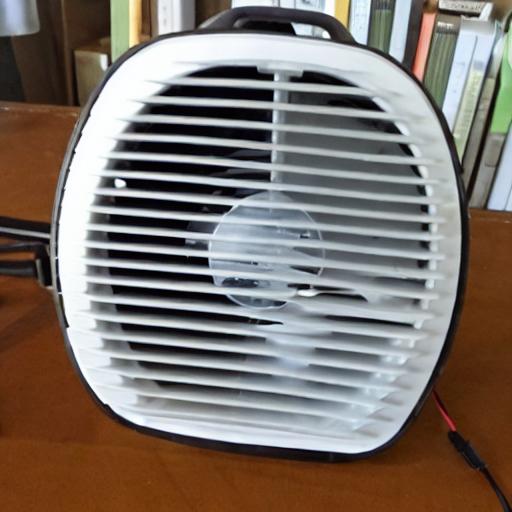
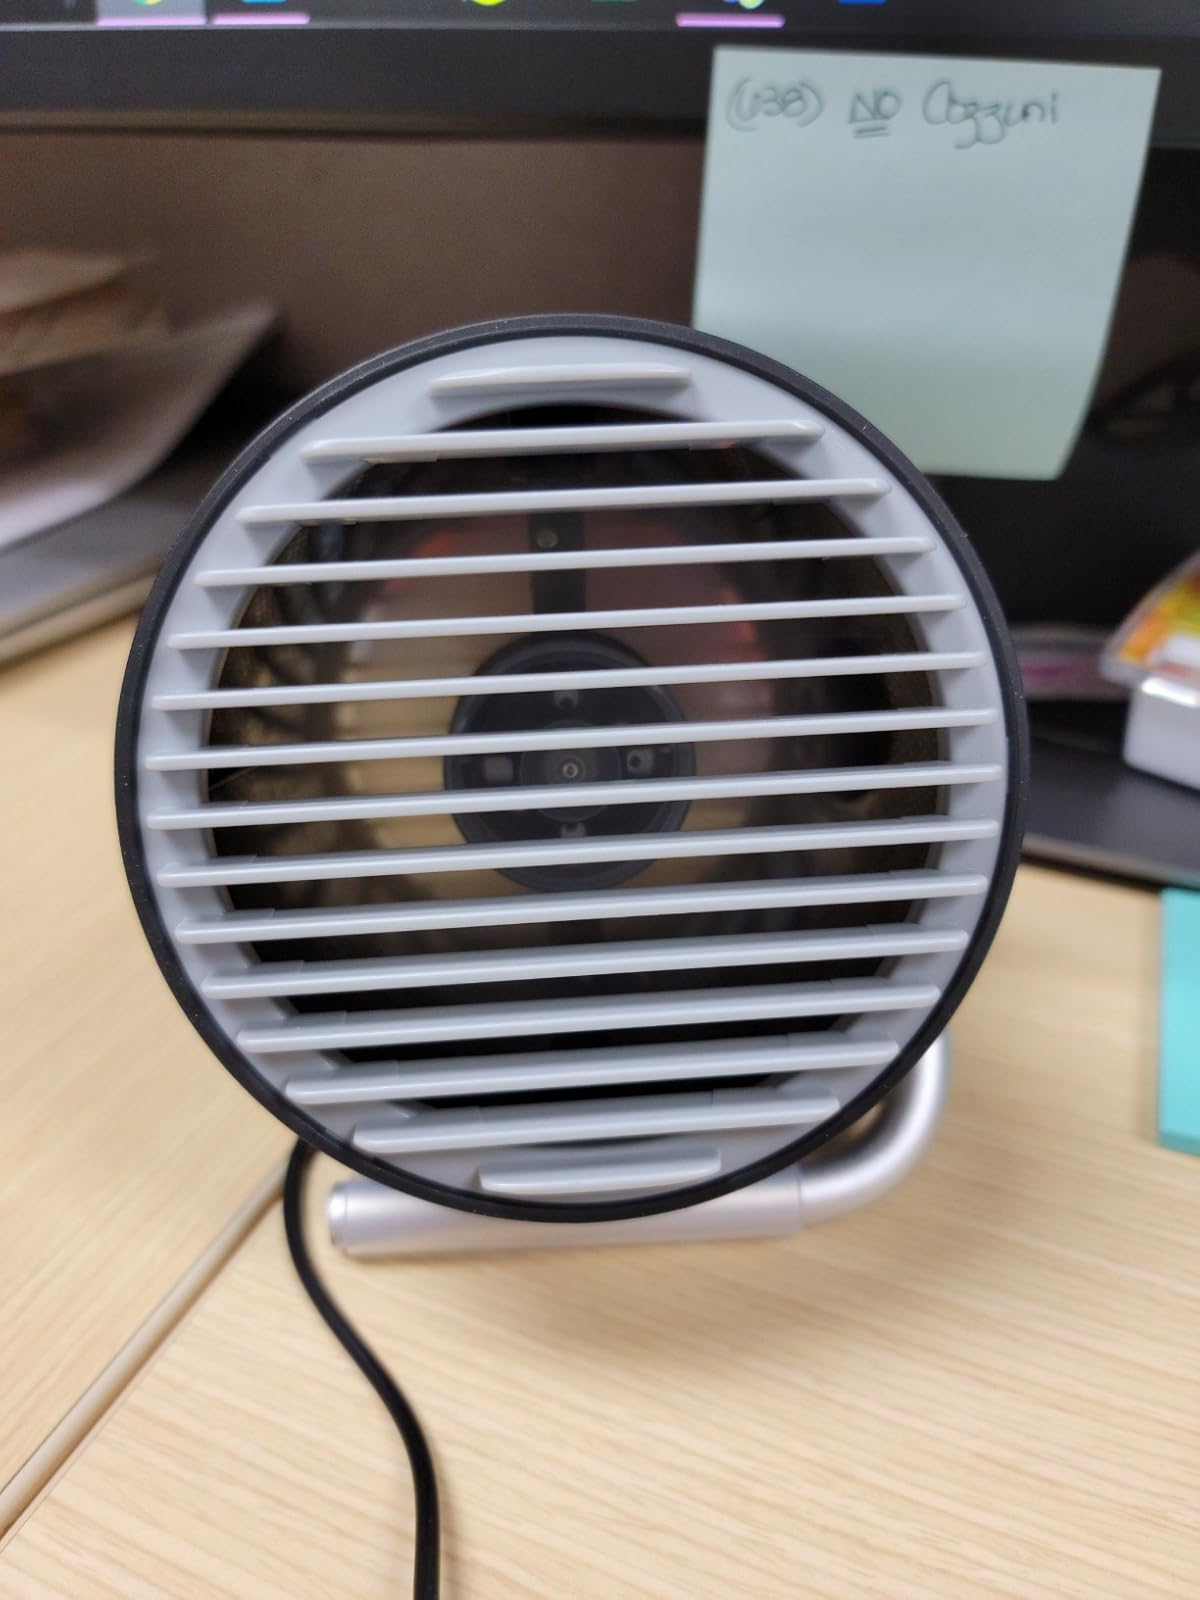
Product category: fan
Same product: no